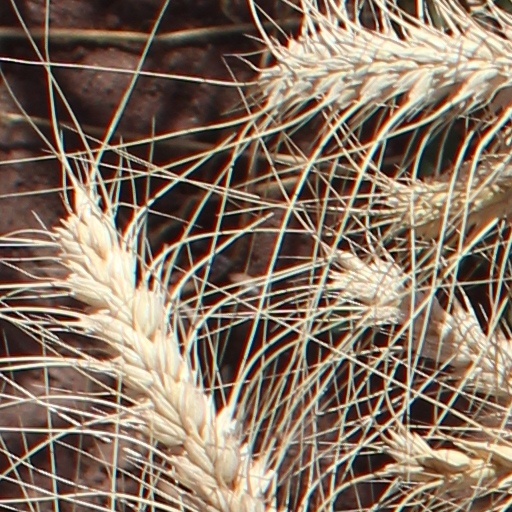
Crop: wheat